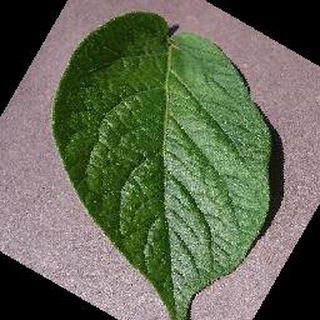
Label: healthy_potato